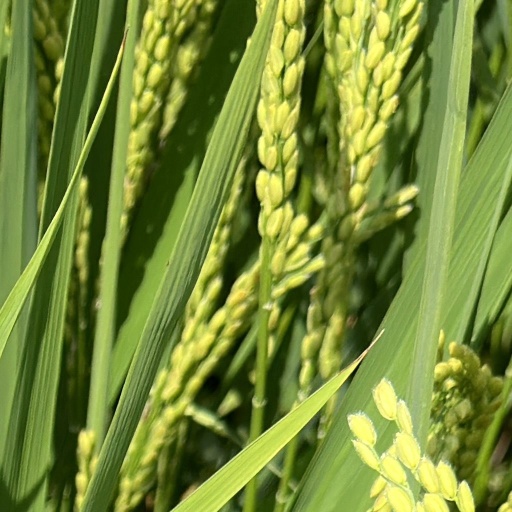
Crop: rice